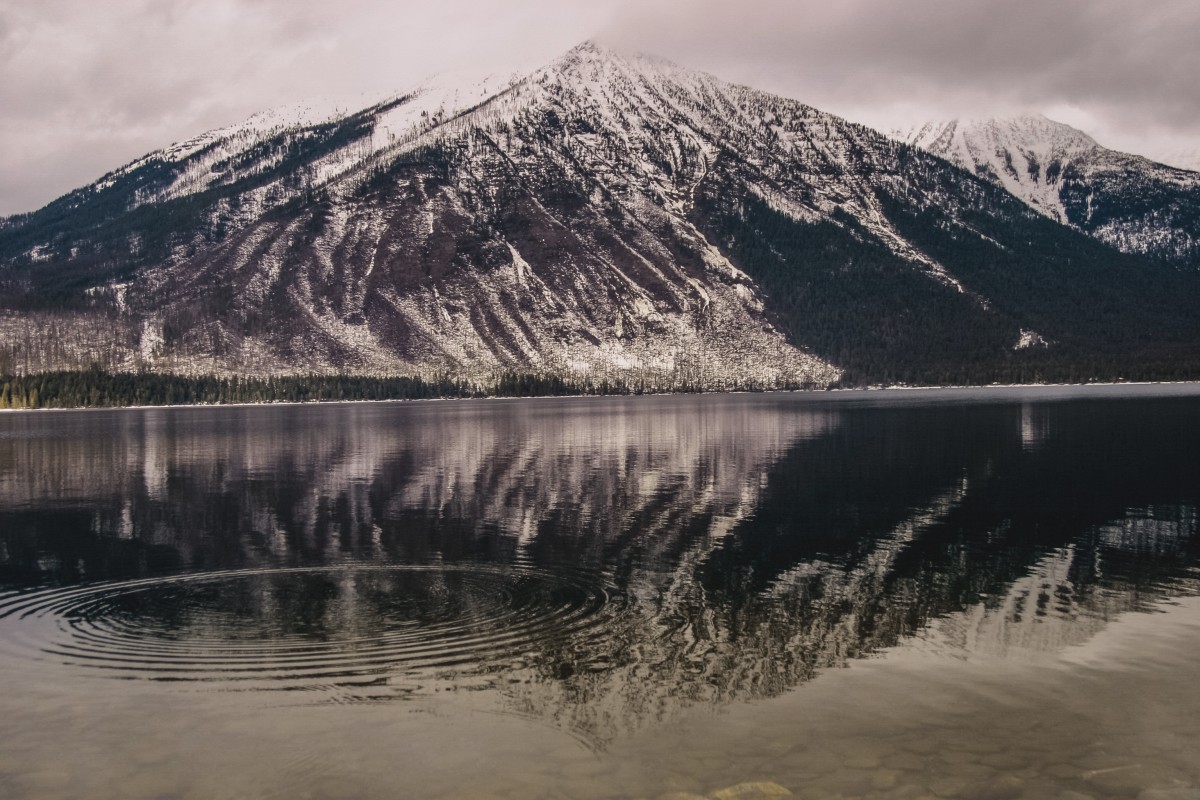
Tags: water, nature, wilderness, snow, winter, cloud, hill, lake, mountain range, reflection, reservoir, highland, fell, loch, landform, atmospheric phenomenon